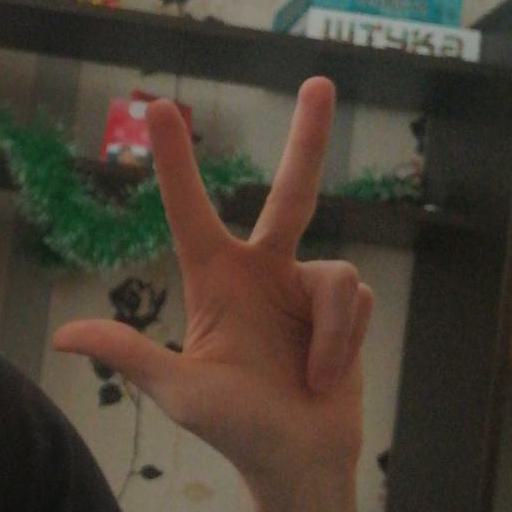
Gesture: three2